Barry Waterfront

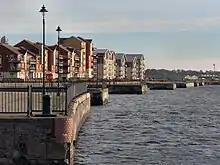
The David's Wharf apartments of Barry Waterfront

In 2001, Morrisons opened a new branch at the site, and a 55,000 sq ft non-food retail park adjacent to the site, hosting Focus DIY, Halfords, Argos, and a Kentucky Fried Chicken outlet, was completed in 2004. In 2002, Westbury Homes were given the green light to build new £12 million apartments at Barry Waterfront, to be named David's Wharf after David Davies, who established the Barry Docks. Byron Lewis, project manager, stated at the time of the fifth residential development at the site that "The new development will build on the success of Waterfront Barry as a top quality site for economic and community growth". At the same time it was announced that there were plans to remove the Vopak chemical tanks from the Barry Island side of the docks.